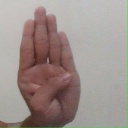
अक्षर: ब